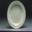
Label: bowl